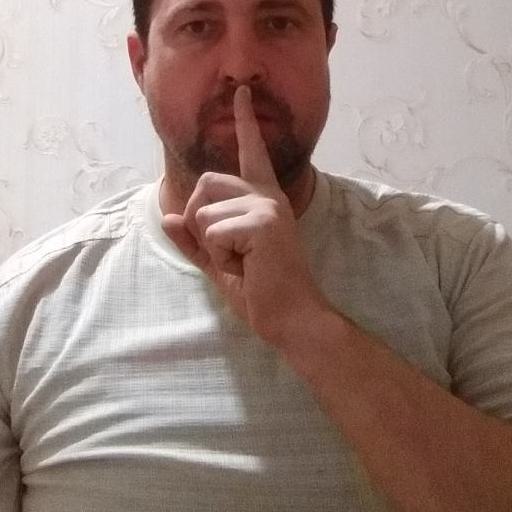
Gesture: mute